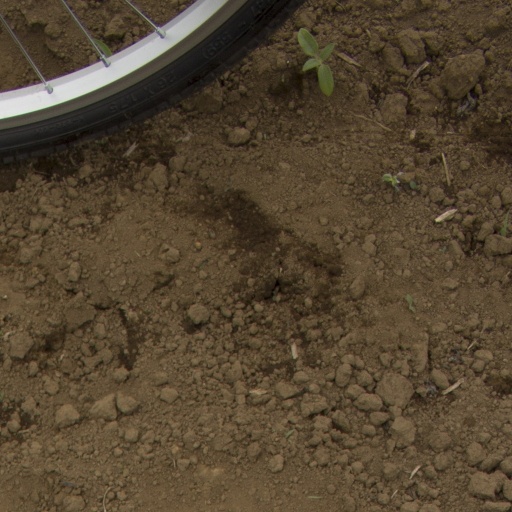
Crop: Jerusalem artichoke